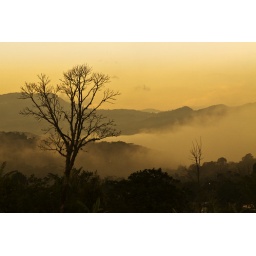
The view from our bedroom window in Punete Nacional at sunrise.